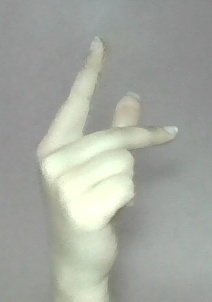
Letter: dha